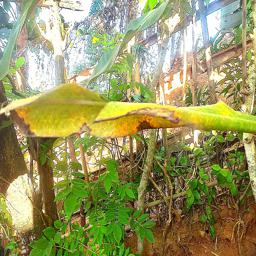
Label: MALBHOG LEAF